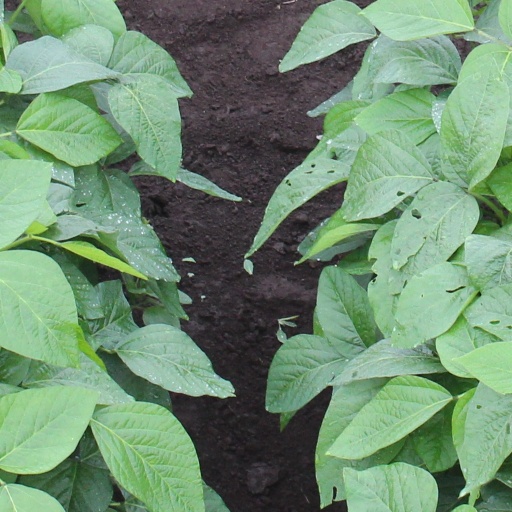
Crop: soybean